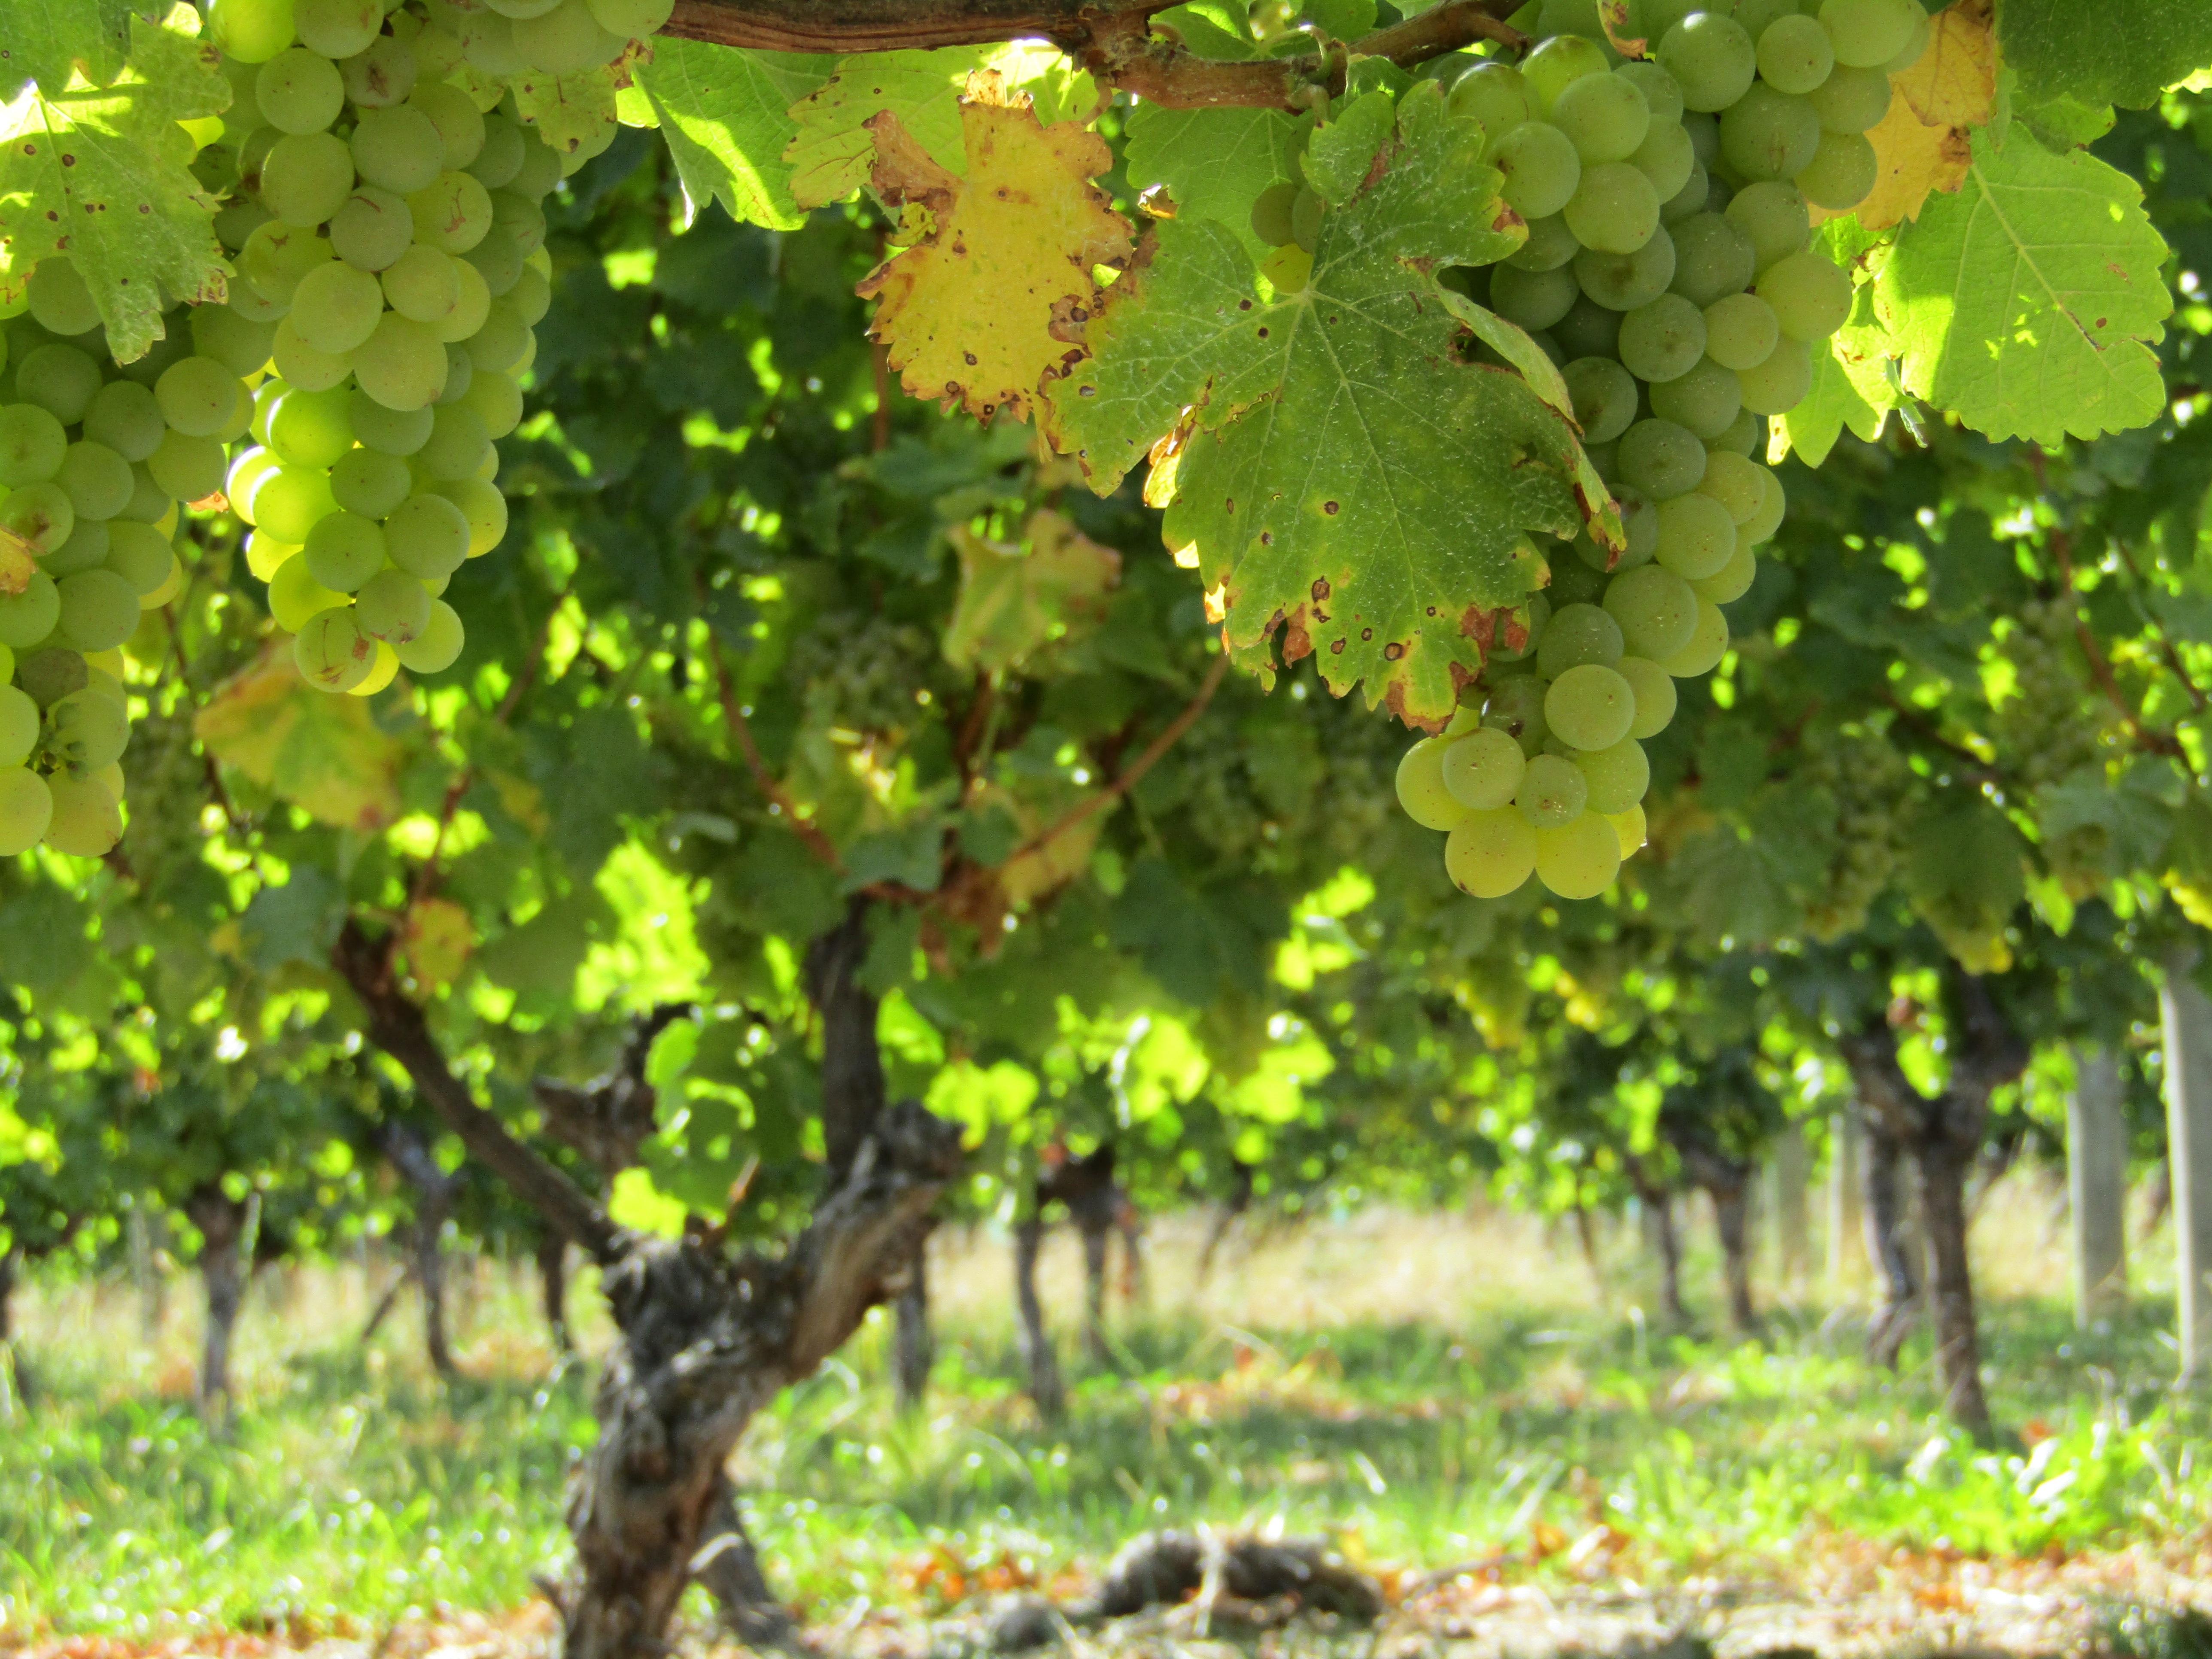
plant, grape, vineyard, wine, fruit, leaf, ripe, food, produce, agriculture, grapevine, leaves, grapes, new zealand, harvesting, winery, flowering plant, vitis, grape leaves, green grapes, land plant, grapevine family